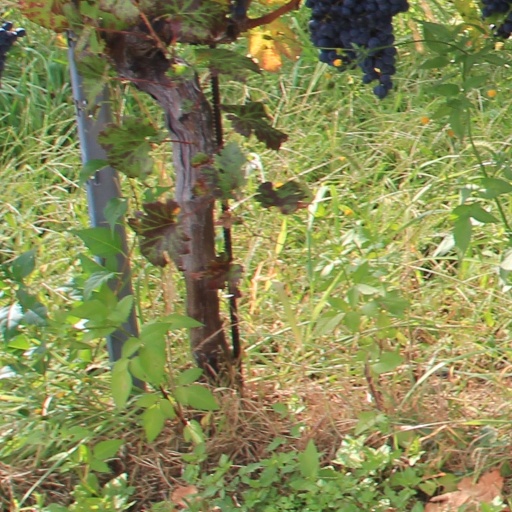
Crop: grape